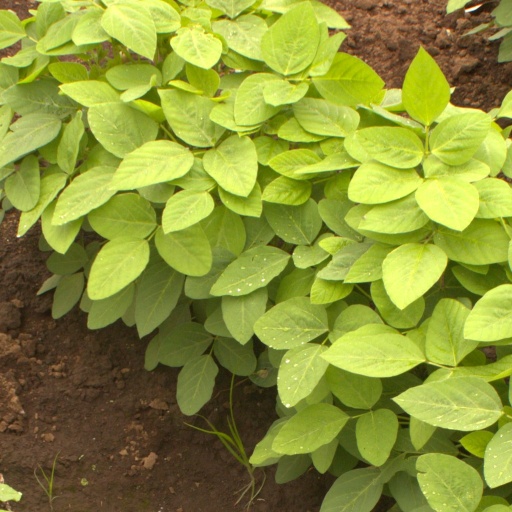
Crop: soybean